Answer in natural language. How many HousePlants are visible in the scene? Choose between the following options: 1, 3, 0, 4 or 2
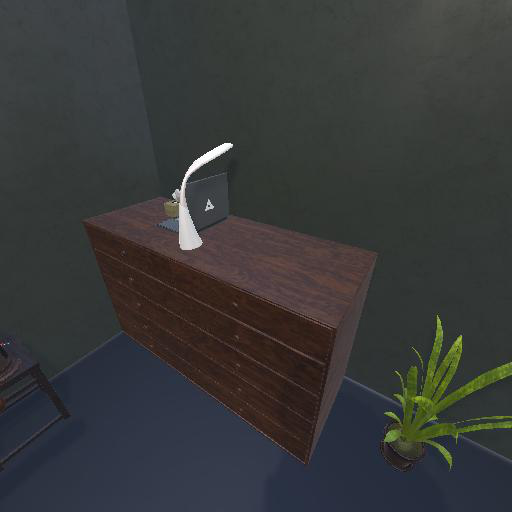
<answer>1</answer>